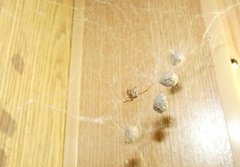
Species: Parasteatoda_tepidariorum